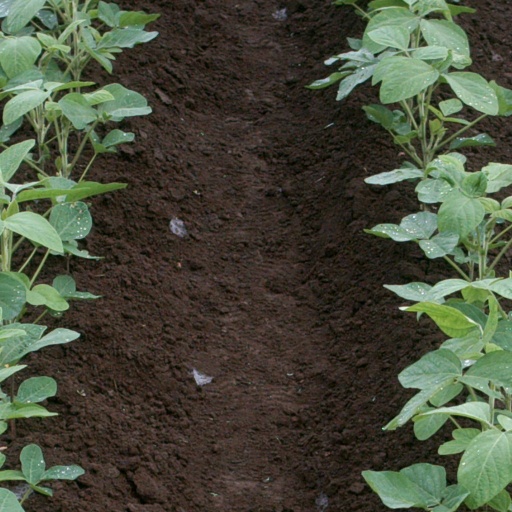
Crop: soybean